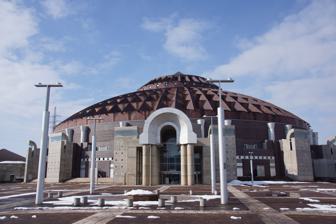
Building: Sun Dome Fukui
Country: Japan
Year built: 1995
Sun Dome Fukui Location Echizen, Fukui , Japan Coordinates 35°55′51″N 136°11′08″E / 35.930822°N 136.185644°E / 35.930822; 136.185644 Operator Fukui Prefectural Industrial Technology Center Capacity 10,000 Opened 1995 Sun Dome Fukui is a multi-purpose indoor arena in Echizen, Fukui , Japan . The capacity of the arena is 10,000 and was opened in 1995. The hall hosted some for the 1995 World Artistic Gymnastics Championships . External links Official site (Japanese) This article about a sports venue in Japan is a stub . You can help Wikipedia by expanding it . v t e